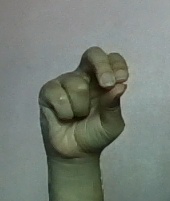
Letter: gaaf